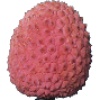
Label: Lychee 1